J. Spencer Bell

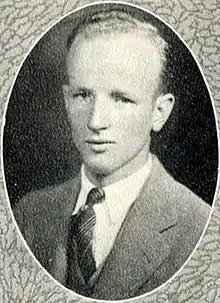
1927 Duke University Yearbook (age 21)

Jesse Spencer Bell (April 1, 1906 – March 19, 1967) was a United States circuit judge of the United States Court of Appeals for the Fourth Circuit.